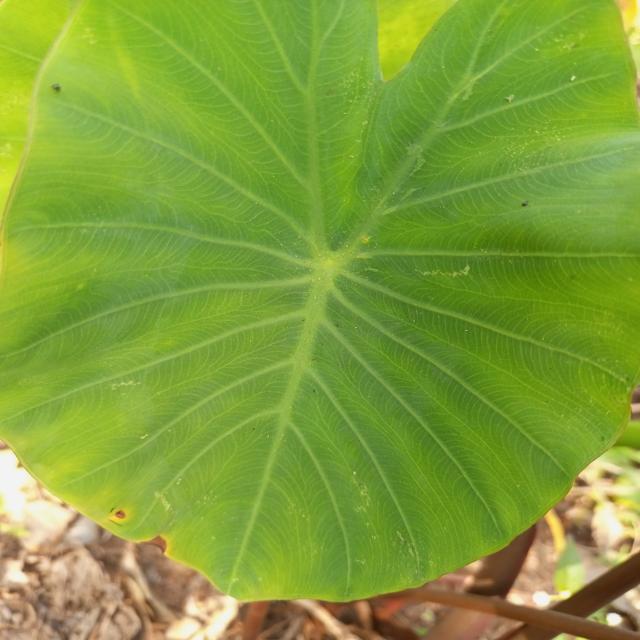
Label: Healthy